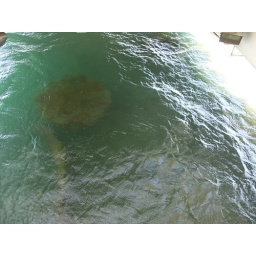
The ship under water